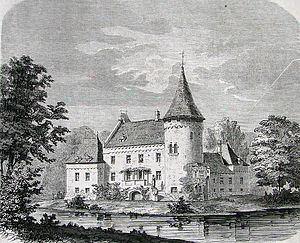
Örtofta slot
Örtofta slot 1860
Örtofta slott er et slot i Örtofta socken, i udkanten af Örtofta by i Eslövs kommun, Skåne. Slottet ligger i det tidligere Harjager herred.